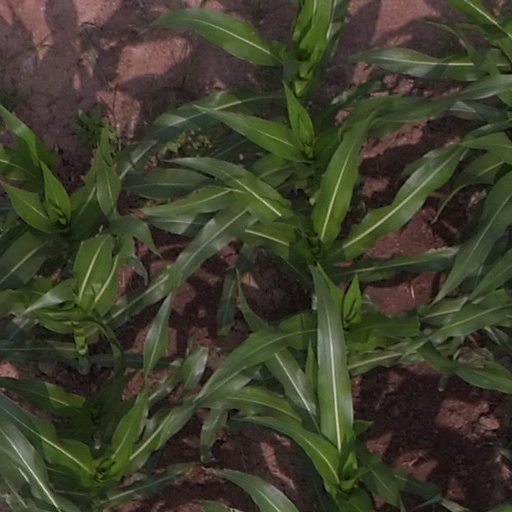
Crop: maize; corn